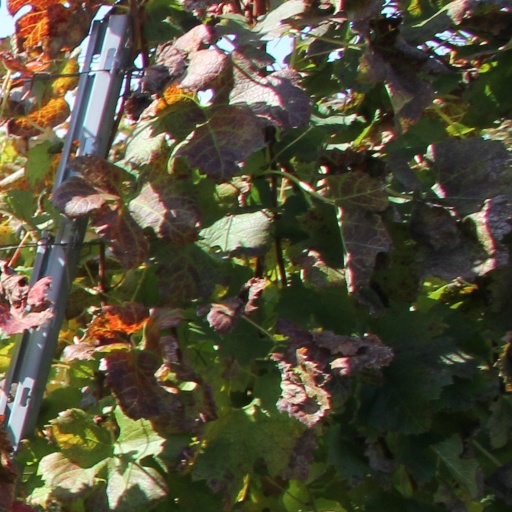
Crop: grape